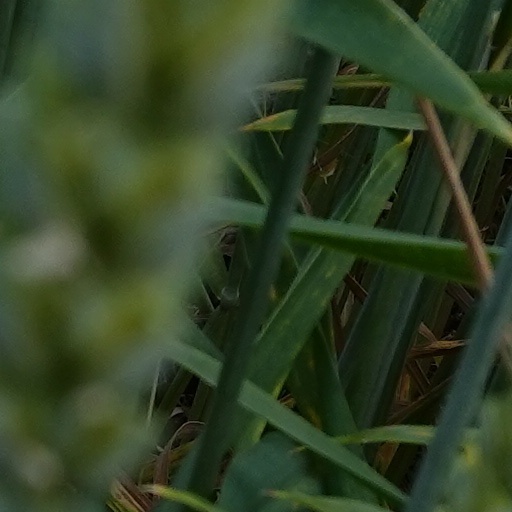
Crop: wheat